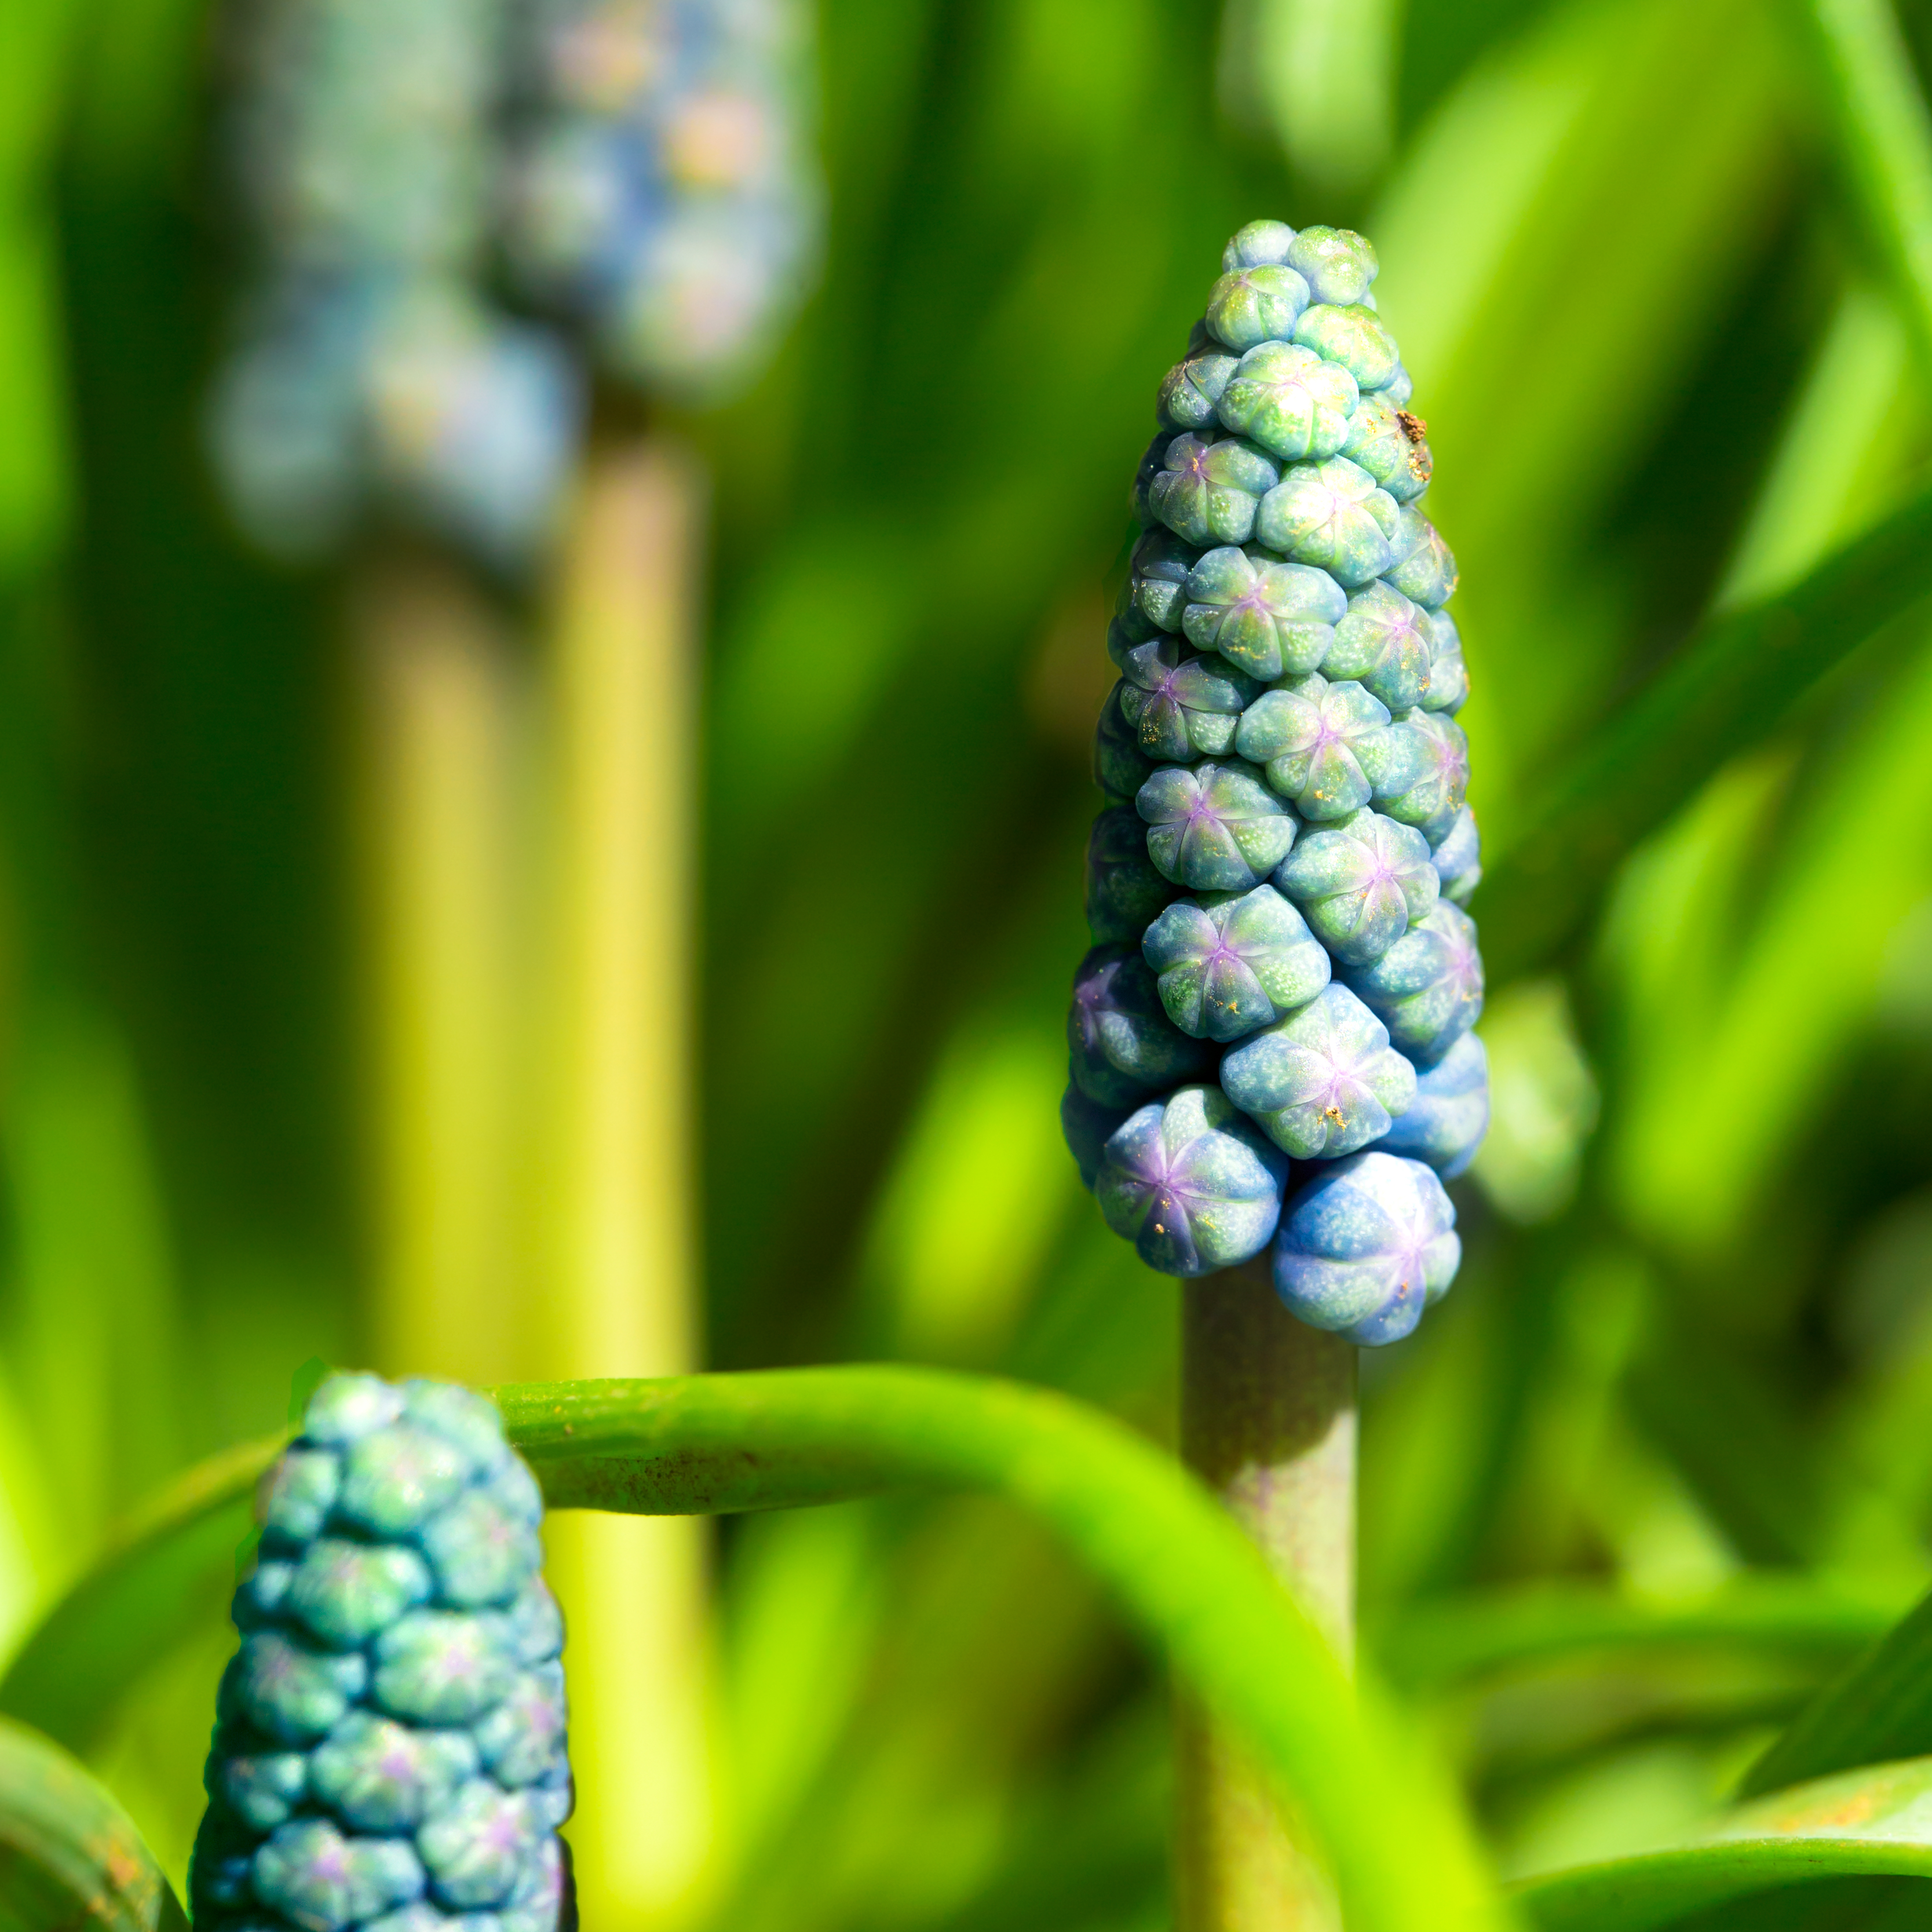
nature, plant, photography, leaf, flower, food, spring, green, produce, macro, backyard, botany, blue, flora, wildflower, close up, grapehyacinth, bud, hyacinth, macro photography, flowering plant, land plant